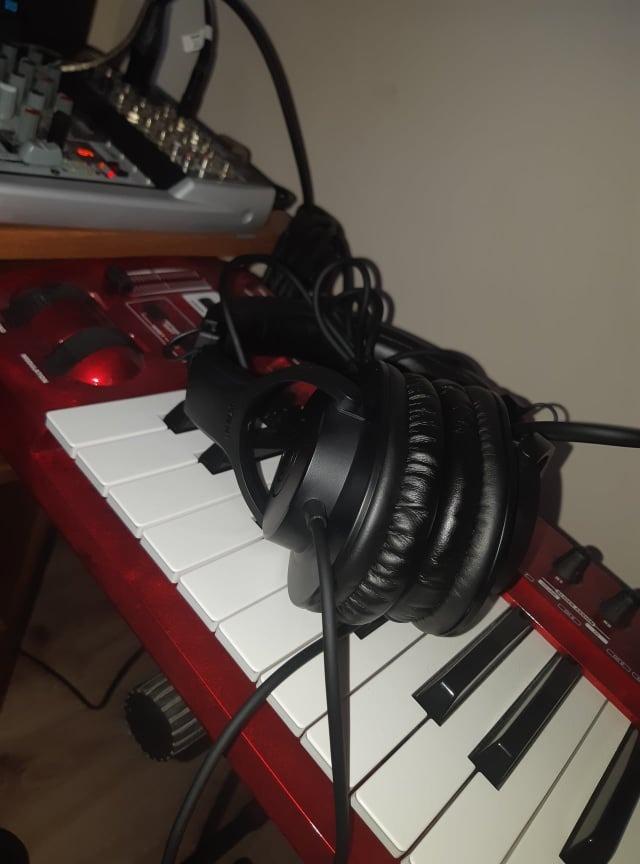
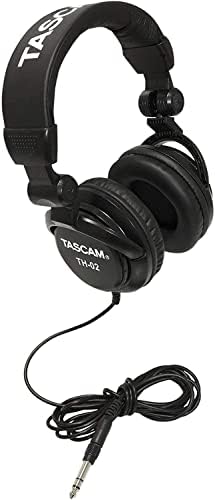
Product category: headphones
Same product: no